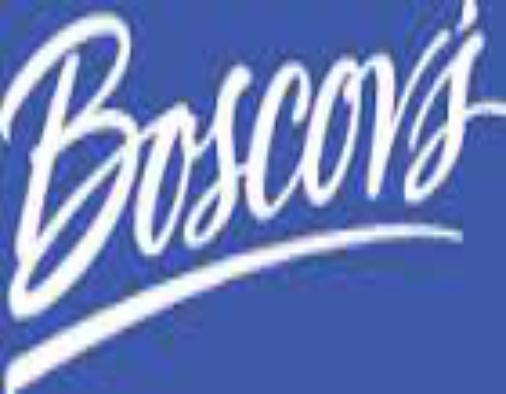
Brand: Boscov's
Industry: Clothes